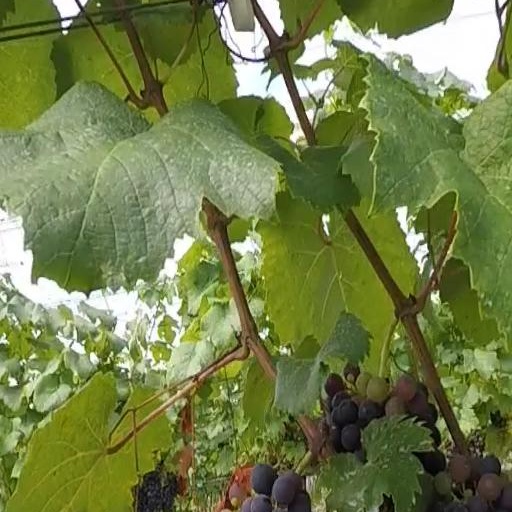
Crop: grape